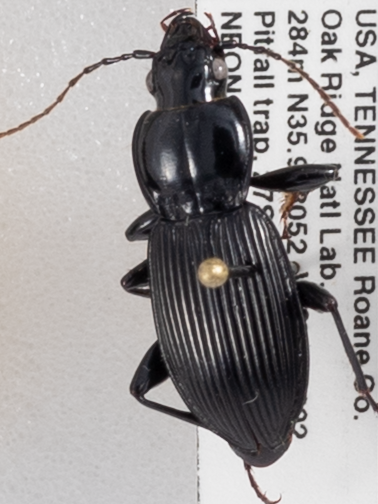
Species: Pterostichus coracinus
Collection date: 2018-09-27
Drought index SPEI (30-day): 1.69
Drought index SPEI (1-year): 0.63
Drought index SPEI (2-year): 0.54